Stormont, Dundas and Glengarry Highlanders

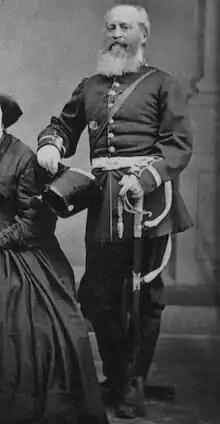
Captain Jacob F. Pringle, Cornwall Infantry Company,

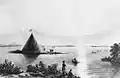
Stormont, Dundas and Glengarry Highlanders Cairn 1843

In 1866, the various companies in the counties were called out for service along the St Lawrence River frontier, serving at Prescott and Cornwall. An attack on Prescott and subsequent advance to Ottawa was prevented by the presence of a considerable force of volunteers from Dundas, Stormont, and Glengarry, and a British gunboat on the river. The Fenians then moved eastward to Malone and vicinity, and an attack on Cornwall was expected, but the presence of three thousand troops there again dissuaded them from attacking.